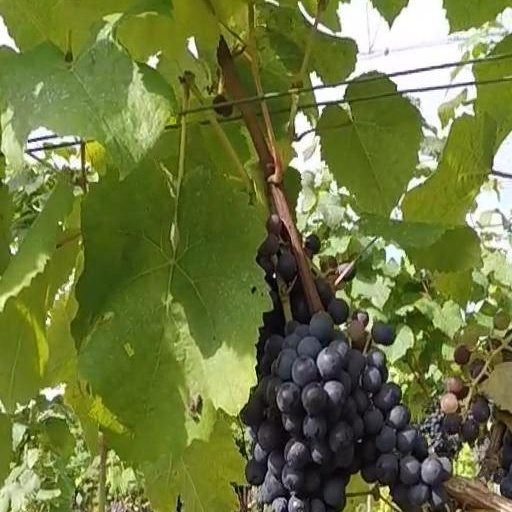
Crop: grape